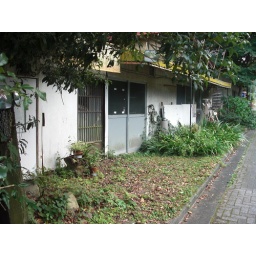
Creepy house that had chains in the tree outside.